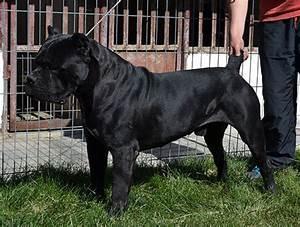
dog